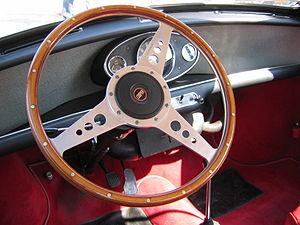
La Mini, initialement Morris Mini Minor et Austin Seven, sorties simultanément, est un modèle d'automobile d'entrée de gamme conçue pour BMC par l'ingénieur anglo-grec Alec Issigonis et fabriquée à Longbridge près de Birmingham. Elle fut vendue sous plusieurs marques Austin, Morris, Rover, Wolseley, Riley, Leyland et sous licence italienne Innocenti, avant de devenir une marque propre en 1969. Le modèle commercialisé sous la marque Innocenti était produit à Lambrate, un quartier de Milan. En 2001, après le rachat de la marque par le groupe allemand BMW, une seconde génération est lancée sous la marque Mini.